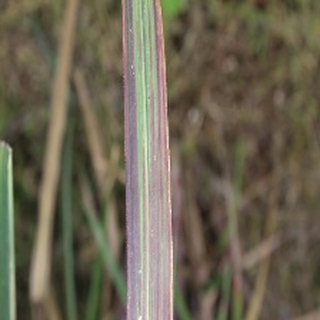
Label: sugarcane_bacterial_blight